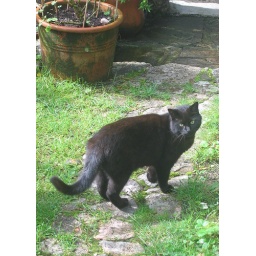
A dear female cat we met in Hallstatt. =(^.^)=